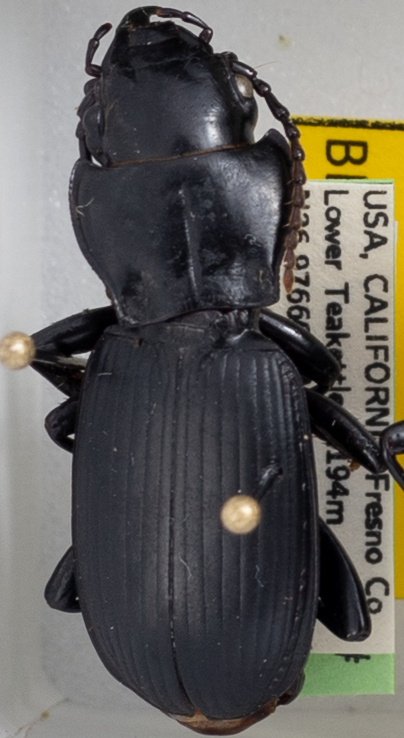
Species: Pterostichus lama
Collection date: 2022-08-17
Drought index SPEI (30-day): -0.32
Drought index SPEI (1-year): -1.01
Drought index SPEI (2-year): -2.09